Anita Asante

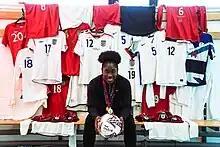
Asante 2022

Anita Amma Ankyewah Asante (born 27 April 1985) is an English football coach and former player who is the first-team coach at Bristol City. A defender or midfielder, she won 71 caps for the English national team and was selected in the Great Britain squad for the 2012 London Olympics. At club level, Asante has played for English clubs Arsenal, Chelsea and Aston Villa, whilst also having played for Saint Louis Athletica, Chicago Red Stars, Washington Freedom and Sky Blue FC of the American Women's Professional Soccer (WPS). She also spent six seasons playing in Sweden, two with Göteborg and then four with FC Rosengård.